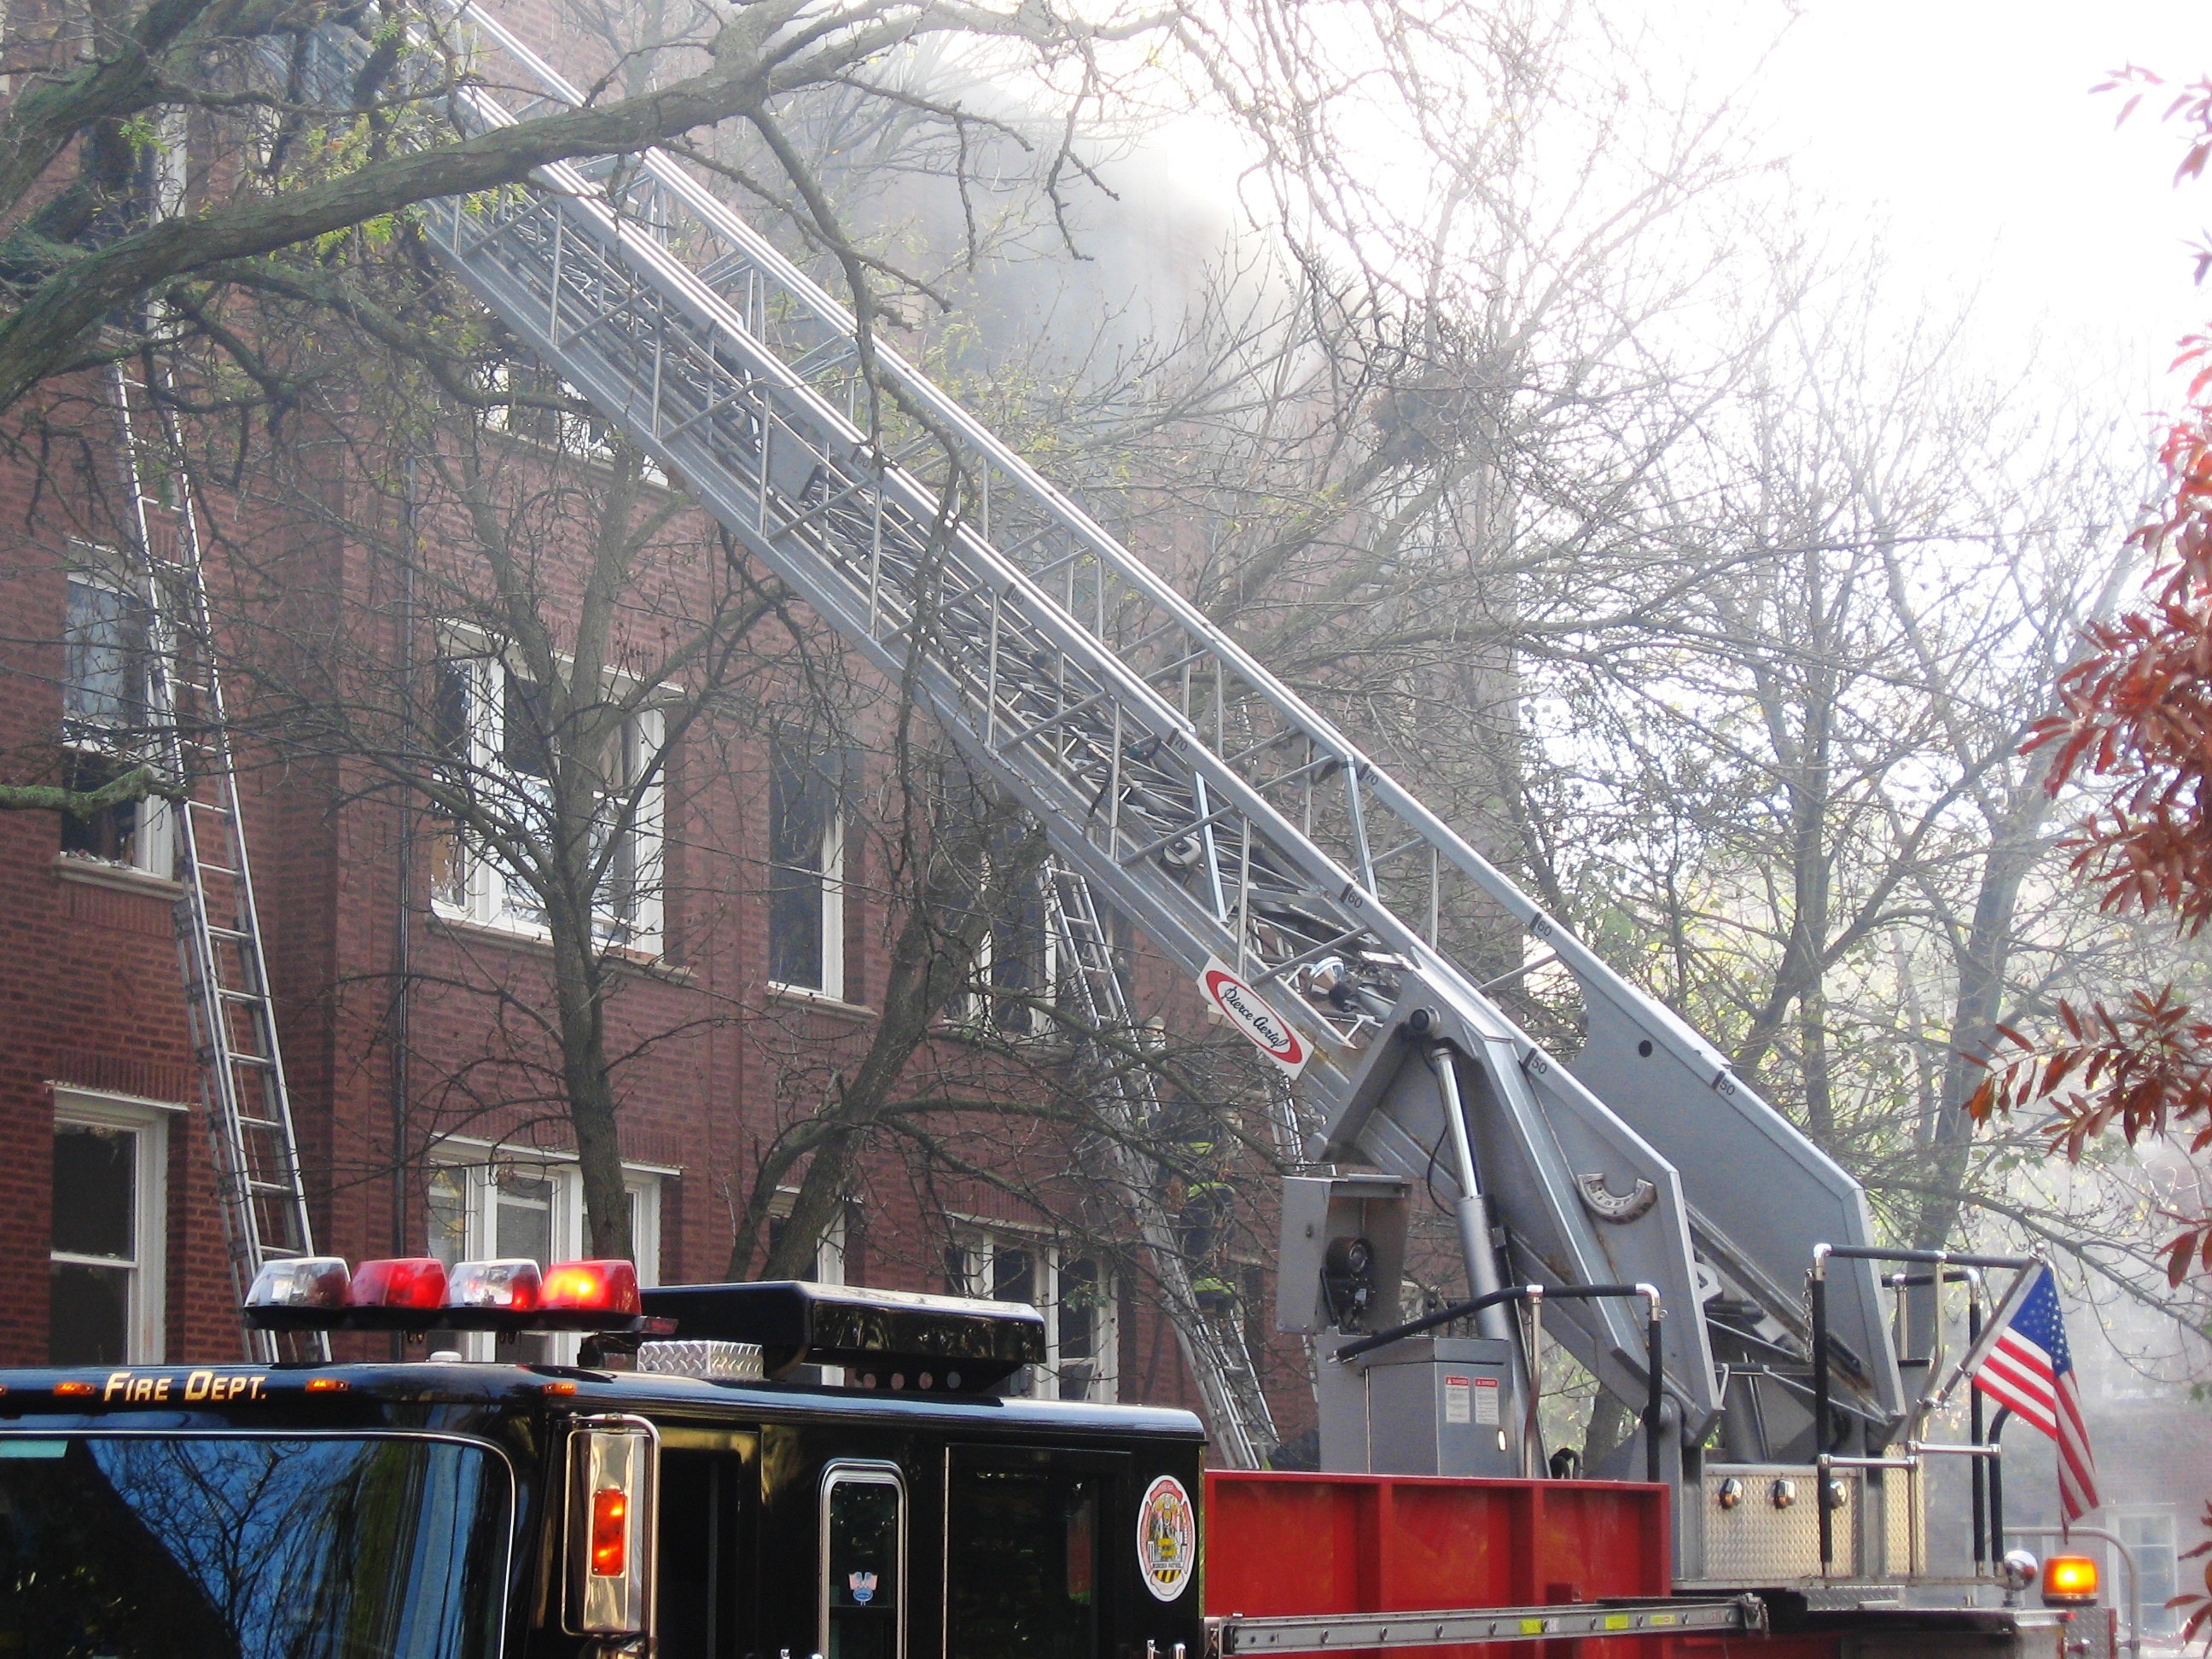
water, track, train, smoke, tram, transport, vehicle, equipment, spray, fire, ladder, public transport, locomotive, hose, brigade, dangerous, emergency, firefighters, fireman, firetruck, rail transport, occupation, firemen, firefighting, land vehicle, rolling stock, railroad car